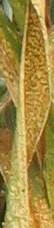
Label: Wheat___Brown_Rust